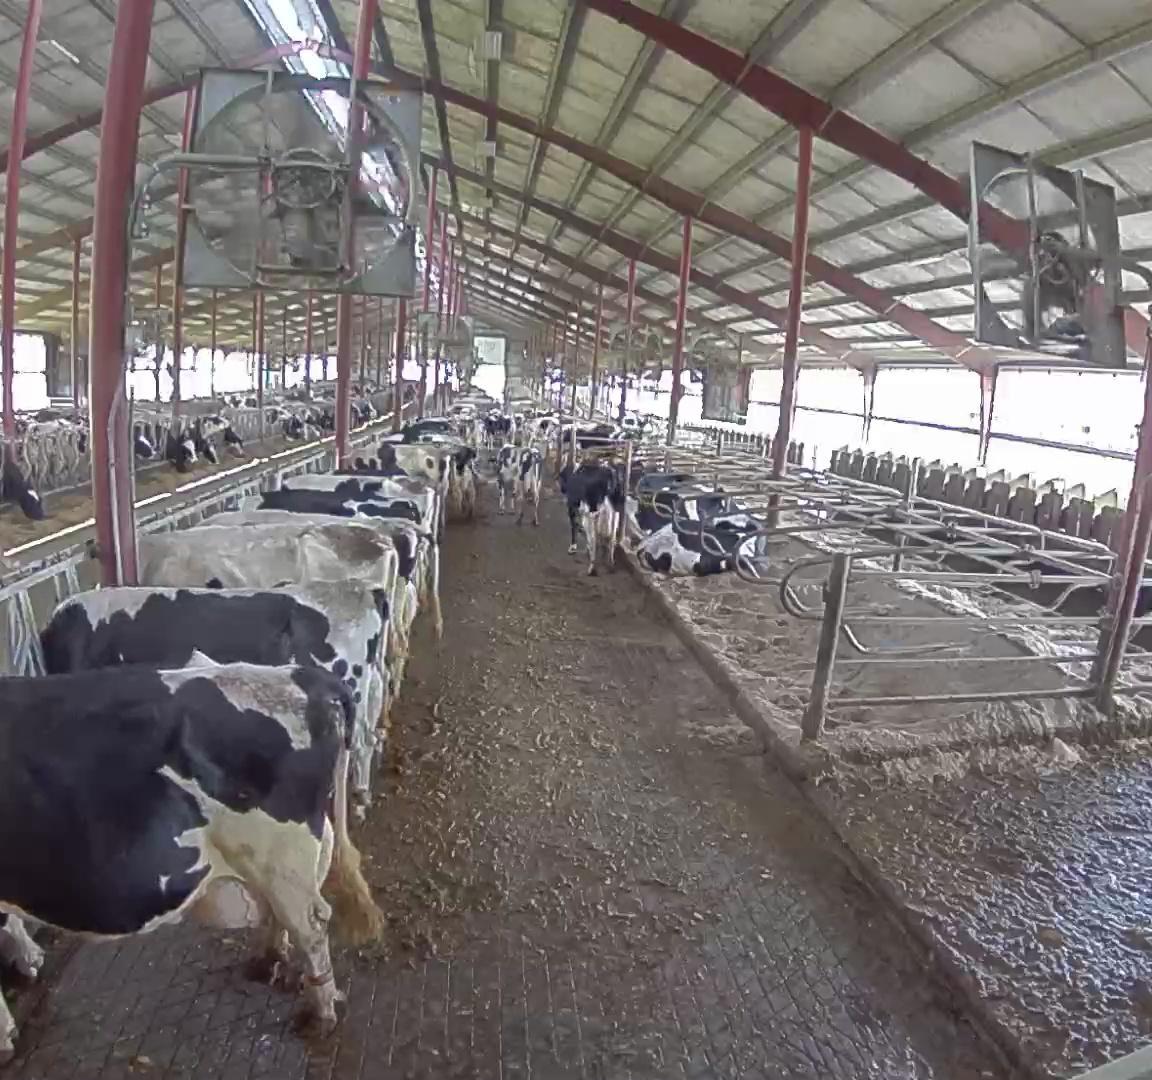
Number of cows: 10